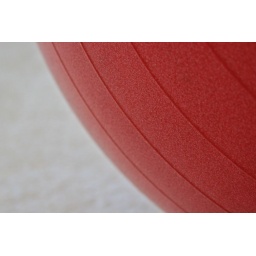
Exercise ball in my office